Central Coast AVA

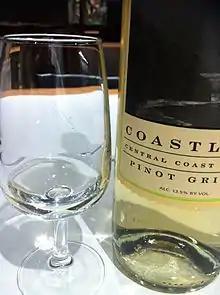
A Pinot grigio from the Central Coast AVA.

County names in the United States automatically qualify as legal appellations of origin for wine produced from grapes grown in that county and do not require registration with the Alcohol and Tobacco Tax and Trade Bureau (TTB). TTB was created in January 2003, when the Bureau of Alcohol, Tobacco and Firearms, or ATF, was extensively reorganized under the provisions of the Homeland Security Act of 2002. The counties within Central Coast are: